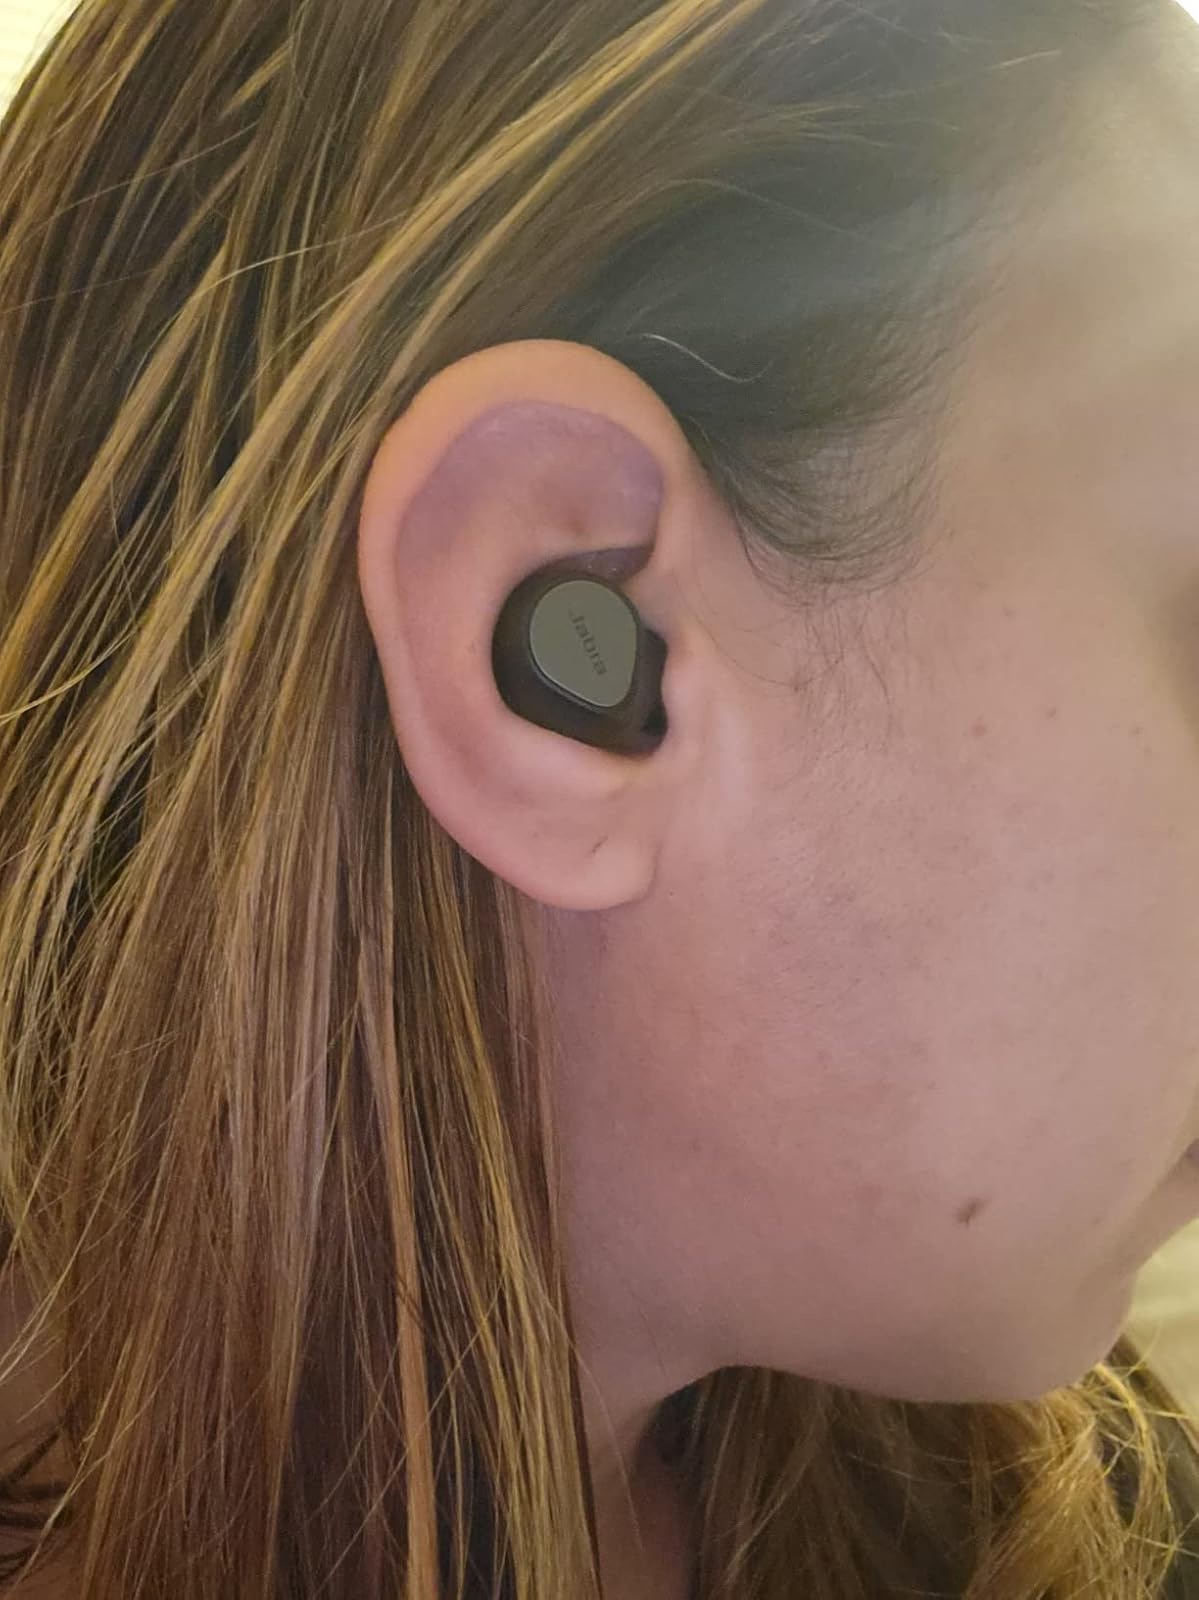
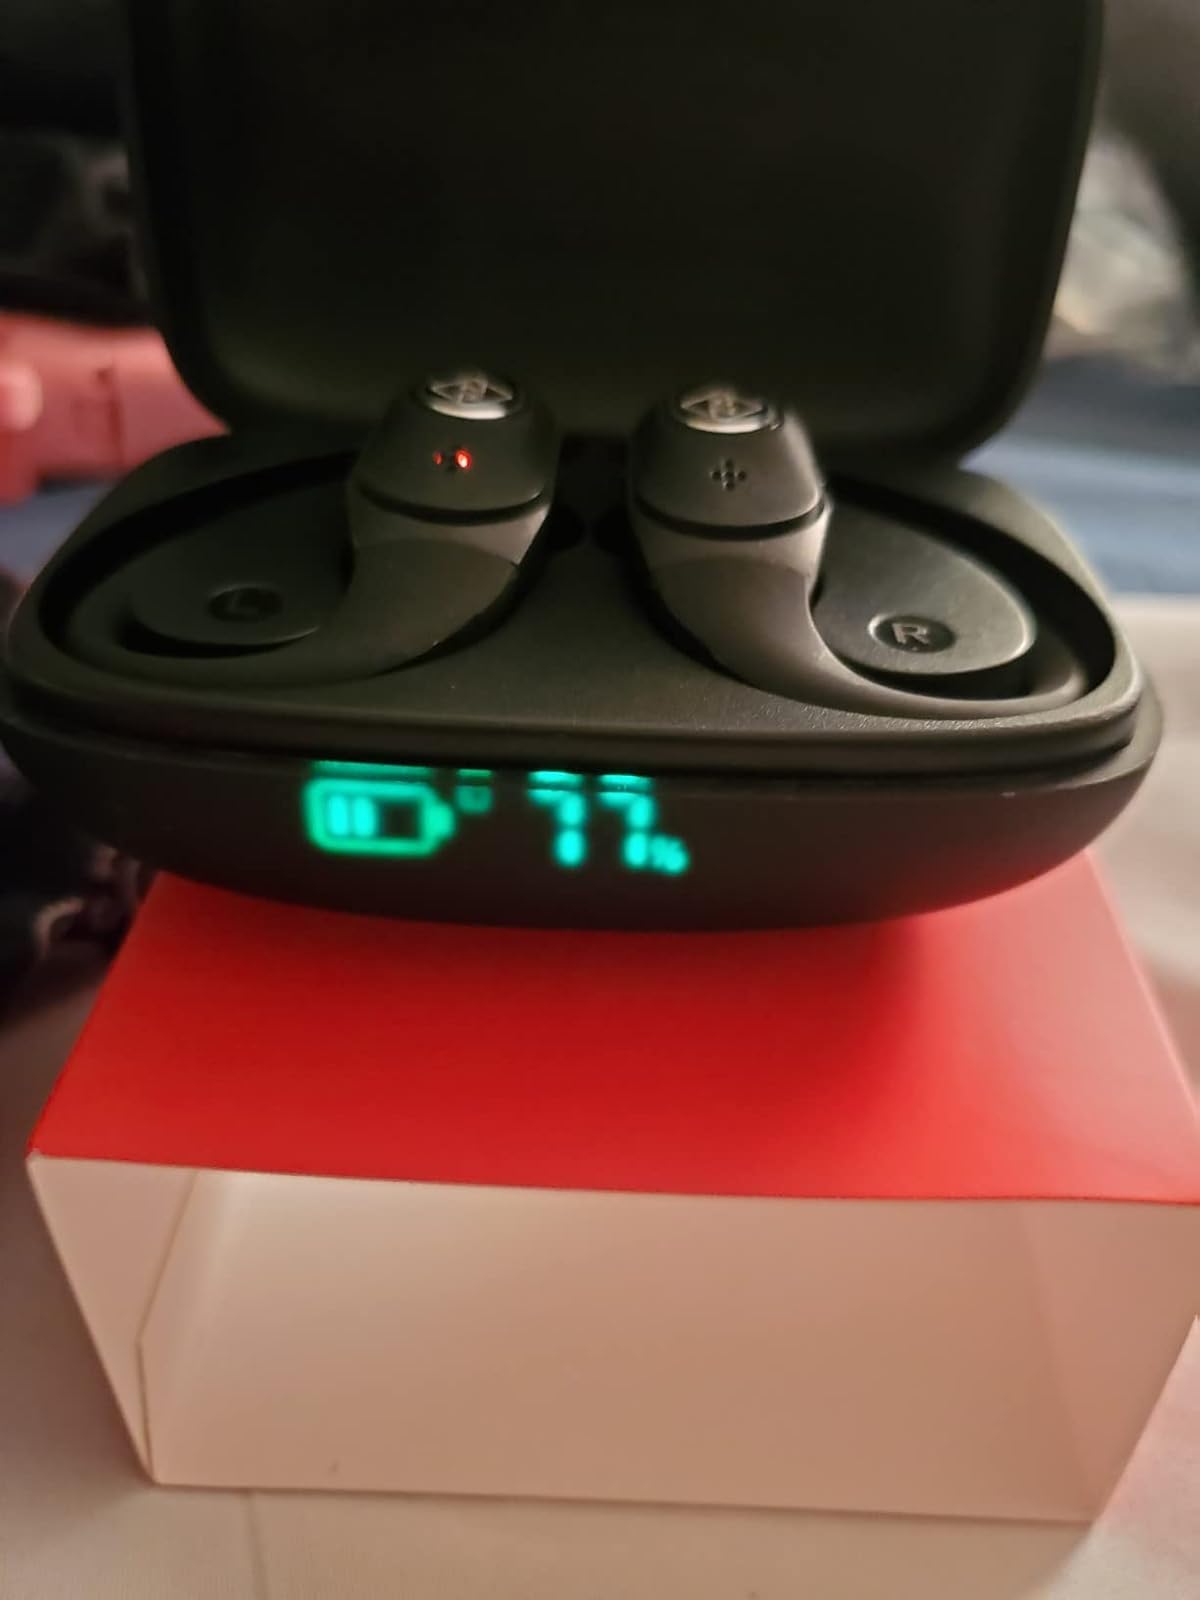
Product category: earbuds
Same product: no